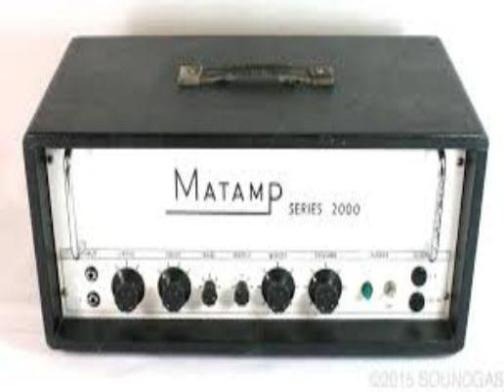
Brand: matamp
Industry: Others